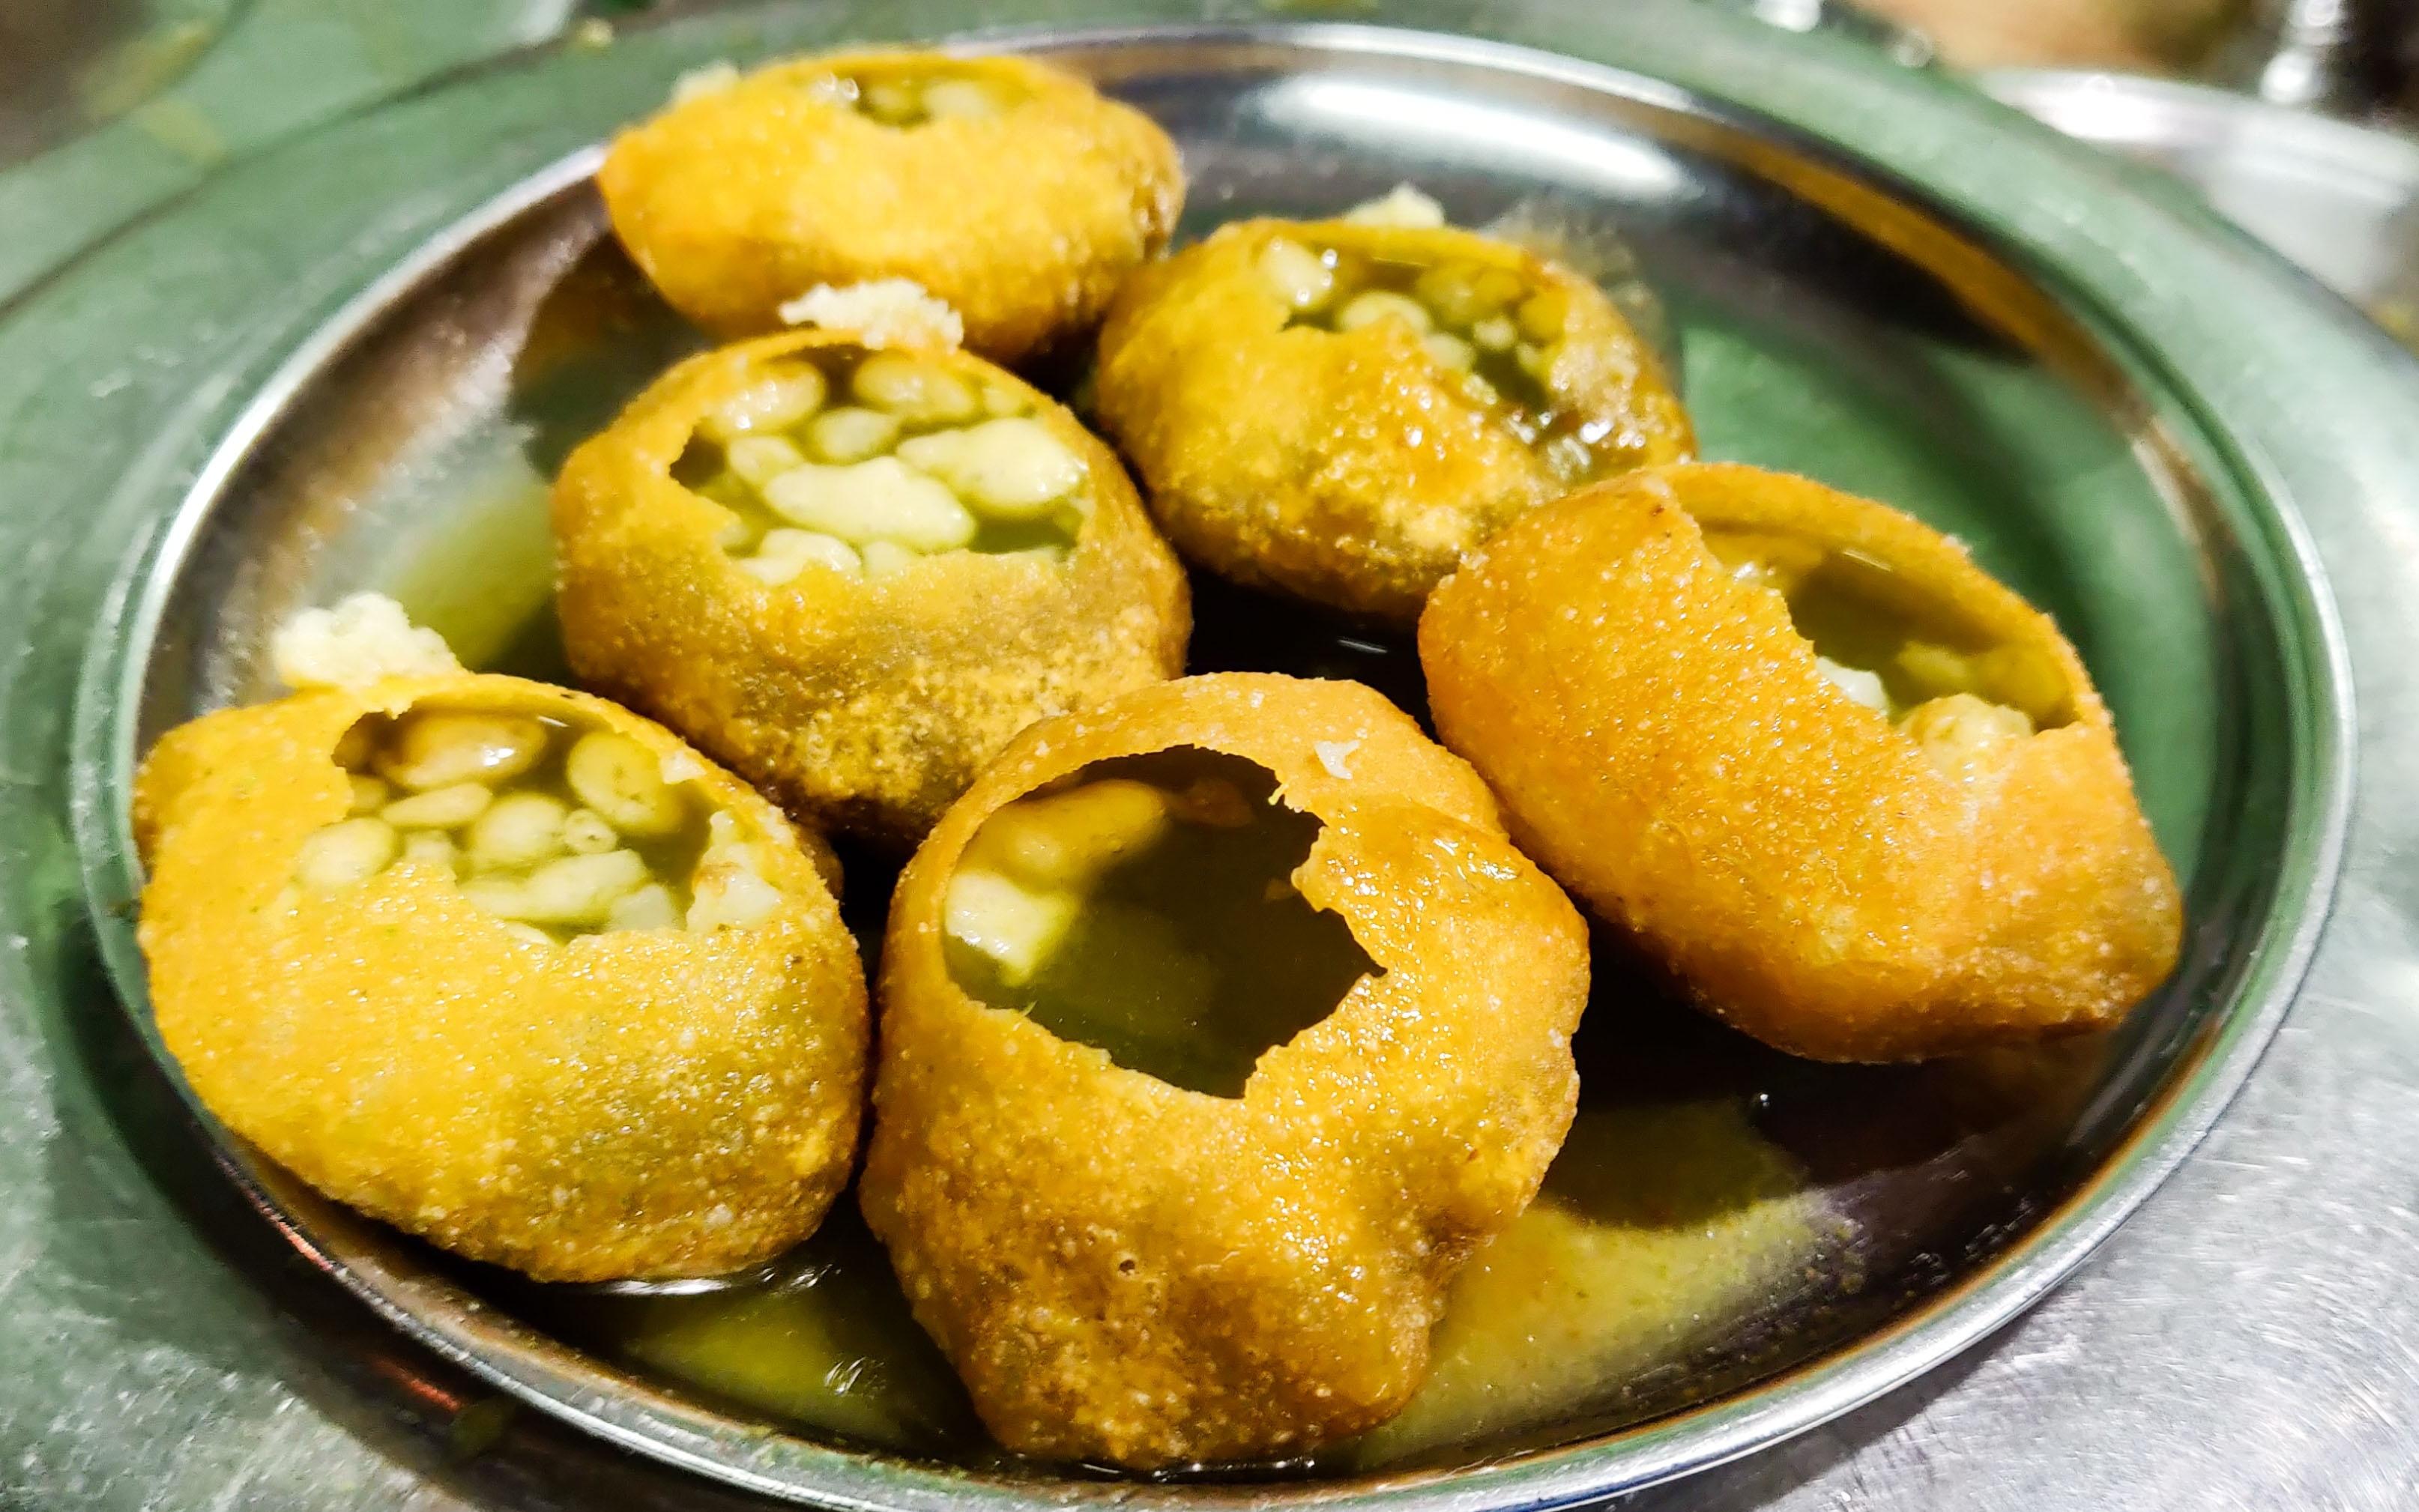
Dish: paani_puri